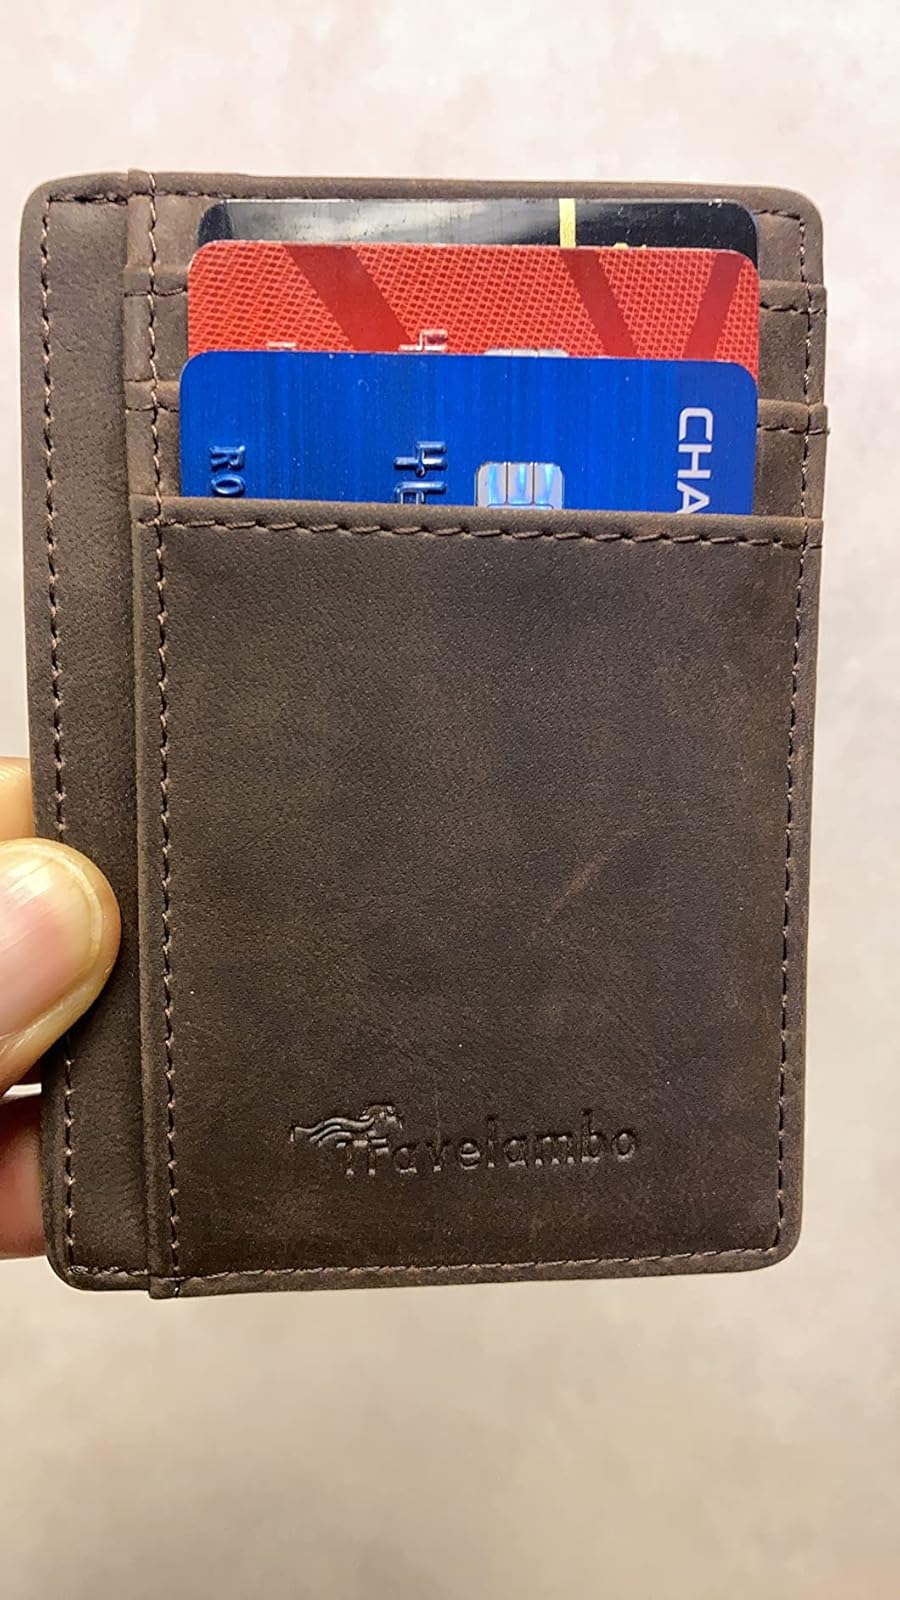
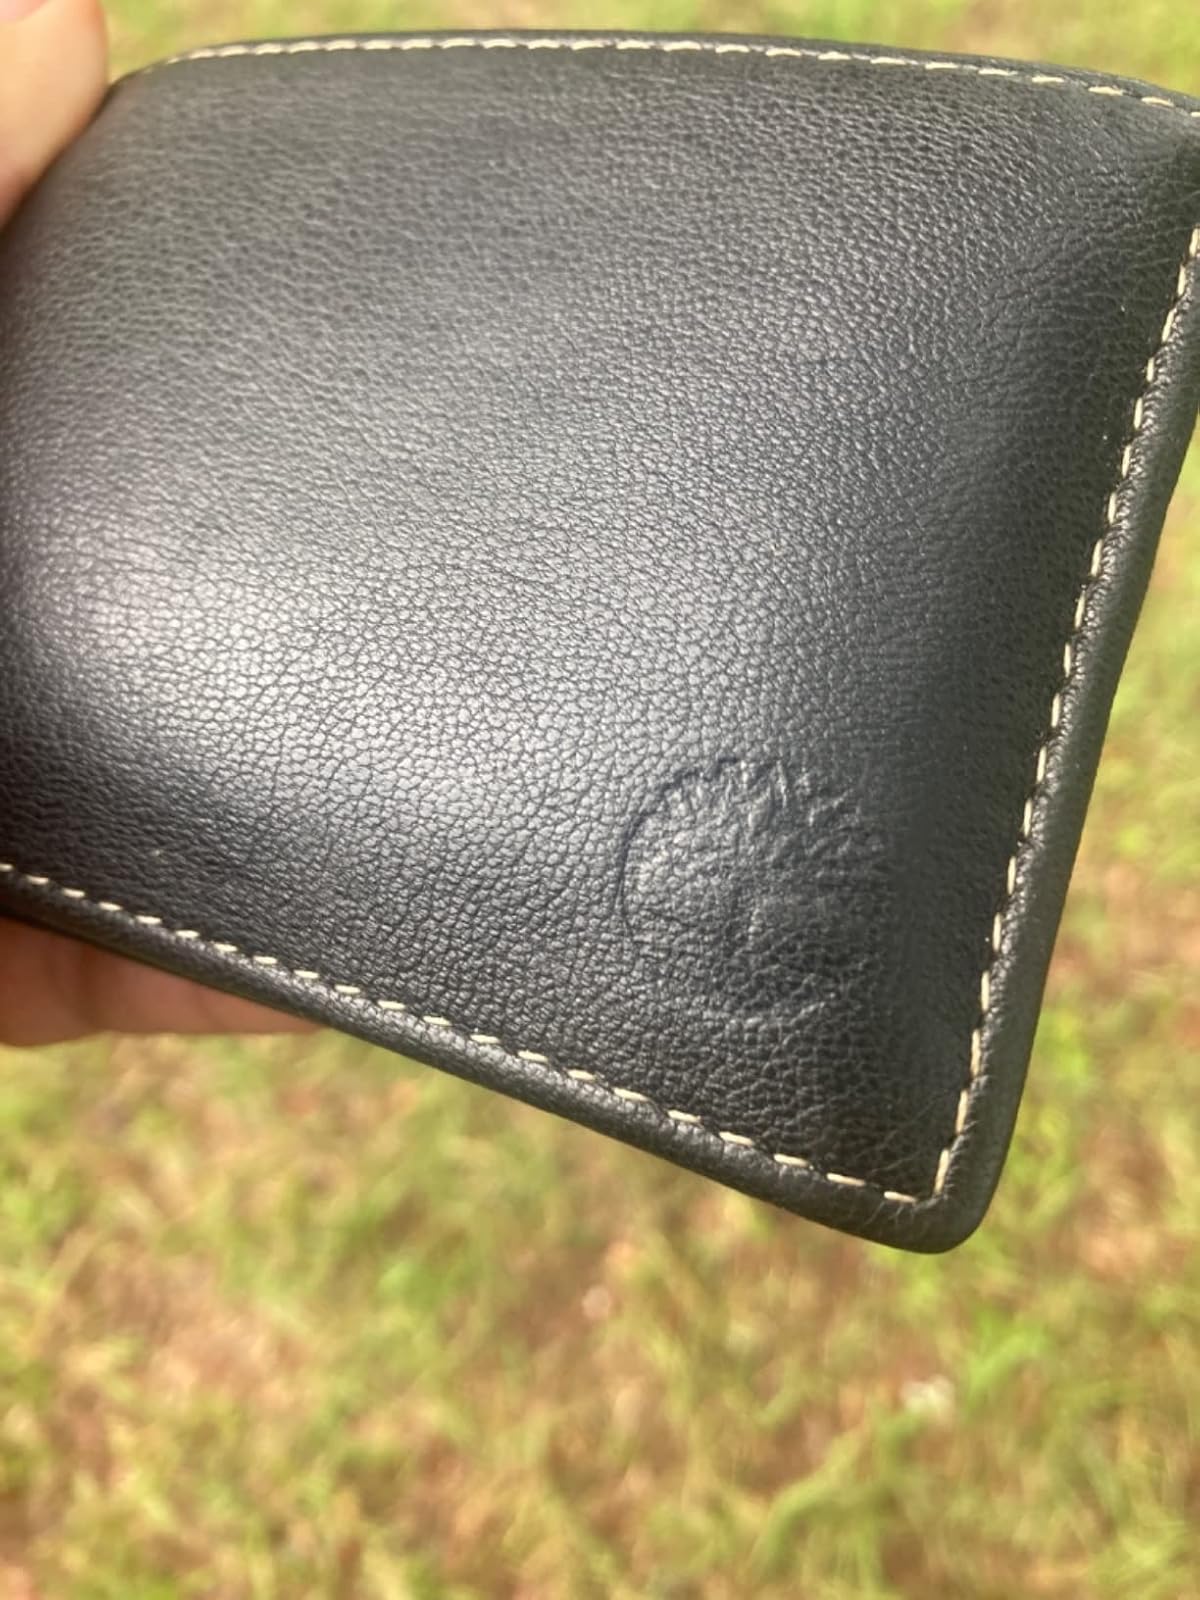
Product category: accessories_wallet
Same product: no